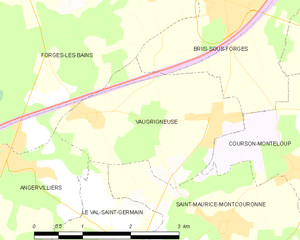
Carte des communes françaises Vaugrigneuse